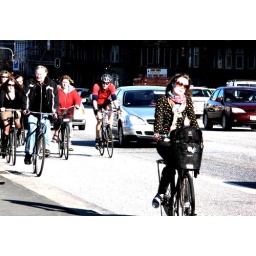
Over the bridge they go. The leader of the pack looking dreamy in the morning light on the wide bike lane.